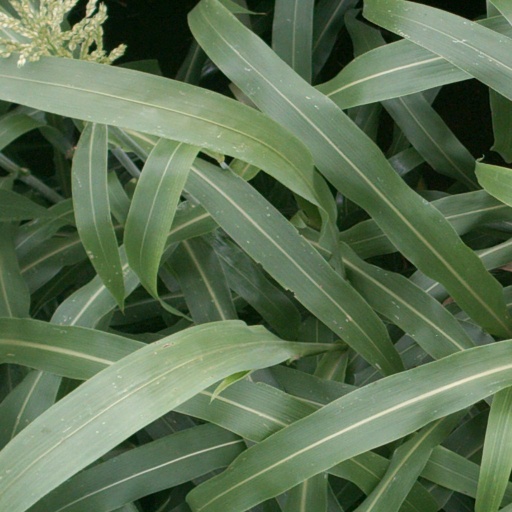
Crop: sorghum